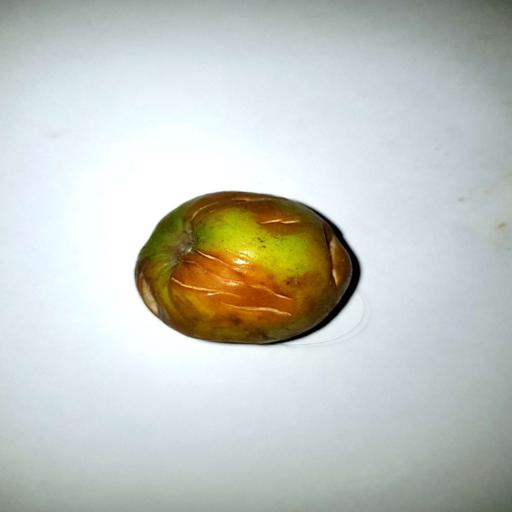
Label: bruised